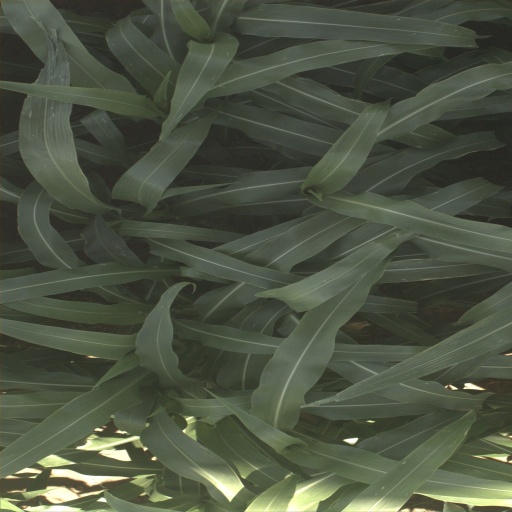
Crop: sorghum